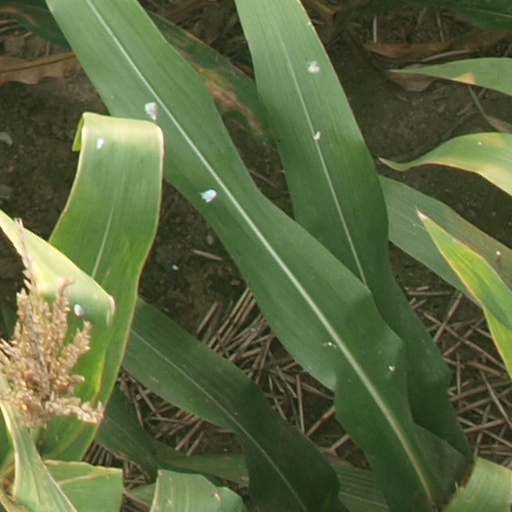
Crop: maize; corn